Robert Woolsey

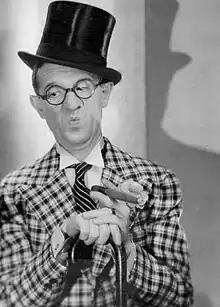
Woolsey in 1931

Robert Rollie Woolsey (August 14, 1888 – October 31, 1938) was an American stage and screen comedian and half of the 1930s comedy team Wheeler & Woolsey.